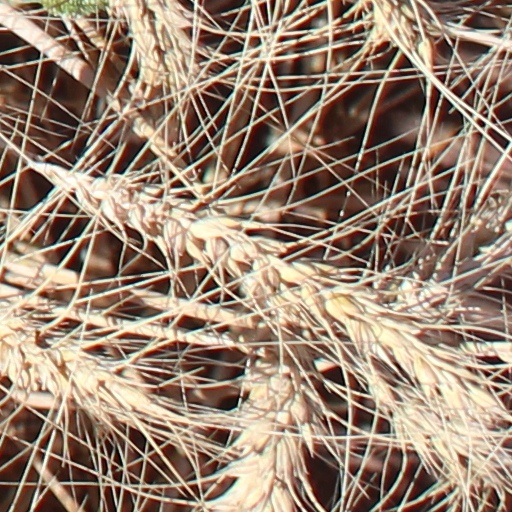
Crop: wheat